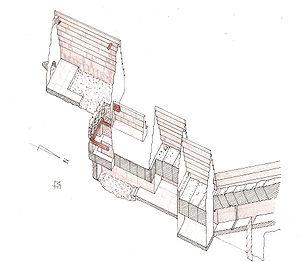
La pyramide de Meïdoum est une pyramide, initialement à sept degrés, puis élargie à huit degrés et enfin transformée pour devenir la première pyramide à faces lisses égyptienne. Elle est attribuée à Snéfrou, premier roi de la IVᵉ dynastie, et se situe à Meïdoum à l'entrée du Fayoum. Son nom ancien est Djed-Snéfrou. Elle porte également le nom de « fausse pyramide », donné par les Arabes, du fait de son état actuel ne la faisant plus ressembler à une vraie pyramide. De part la technique de construction et l'agencement des différents éléments du complexe et des appartements funéraires, ce monument est une transition entre ceux de la IIIᵉ et ceux de la IVᵉ dynastie, à la fois archaïque et innovante. Les pyramides de Snéfrou, d'un volume total de 3 300 000 m³, représentent le projet le plus ambitieux de toute l'Antiquité.